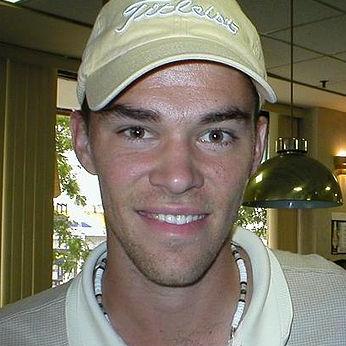
Age: 25